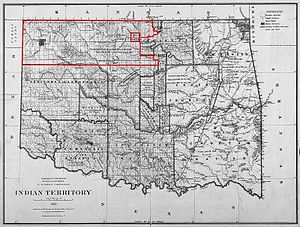
Cherokee Outlet
Kort over Cherokee Outlet anno 1885
Cherokee Outlet, ofte kaldet Cherokee Strip, var et område i den nordlige del af den nuværede amerikanske stat Oklahoma på grænsen mellem Kansas og Oklahoma. Området var omkring 97 km bredt og 362 km langt og lå mellem den 96. og den 100. længdegrad. Området omfattede et areal på 32.960 km². Cherokee Outlet var blevet tildelt cherokeserne som erstatning for deres oprindelige hjemland mod øst i forbindelse med stammens flytning til indianerterritoriet i 1830'erne.